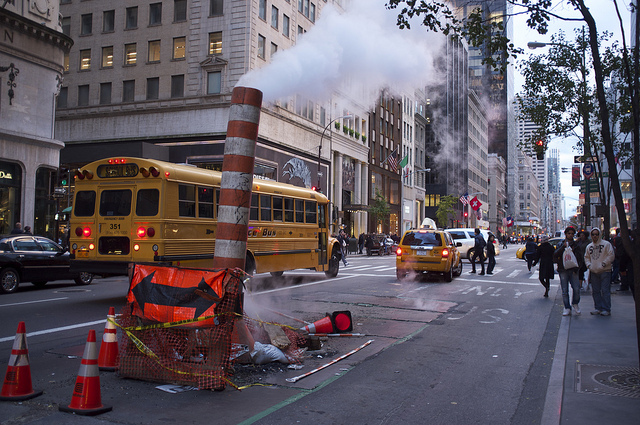
A school bus is driving by a street that's under construction.

a school bus on a city road near other cars